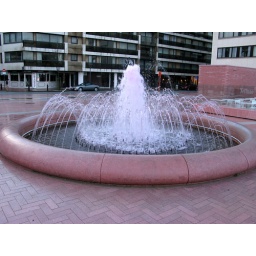
Knokke-Heist, Belgium (Pink water fountain with pink water in front of the tourist information/lighthouse)